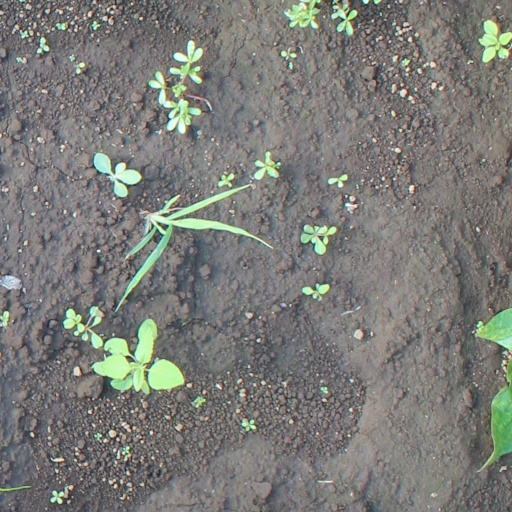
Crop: soybean